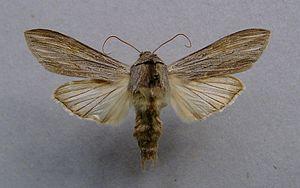
L'Ombrageuse, Cucullia umbratica, est une espèce d'insectes lépidoptères de la famille des Noctuidae.